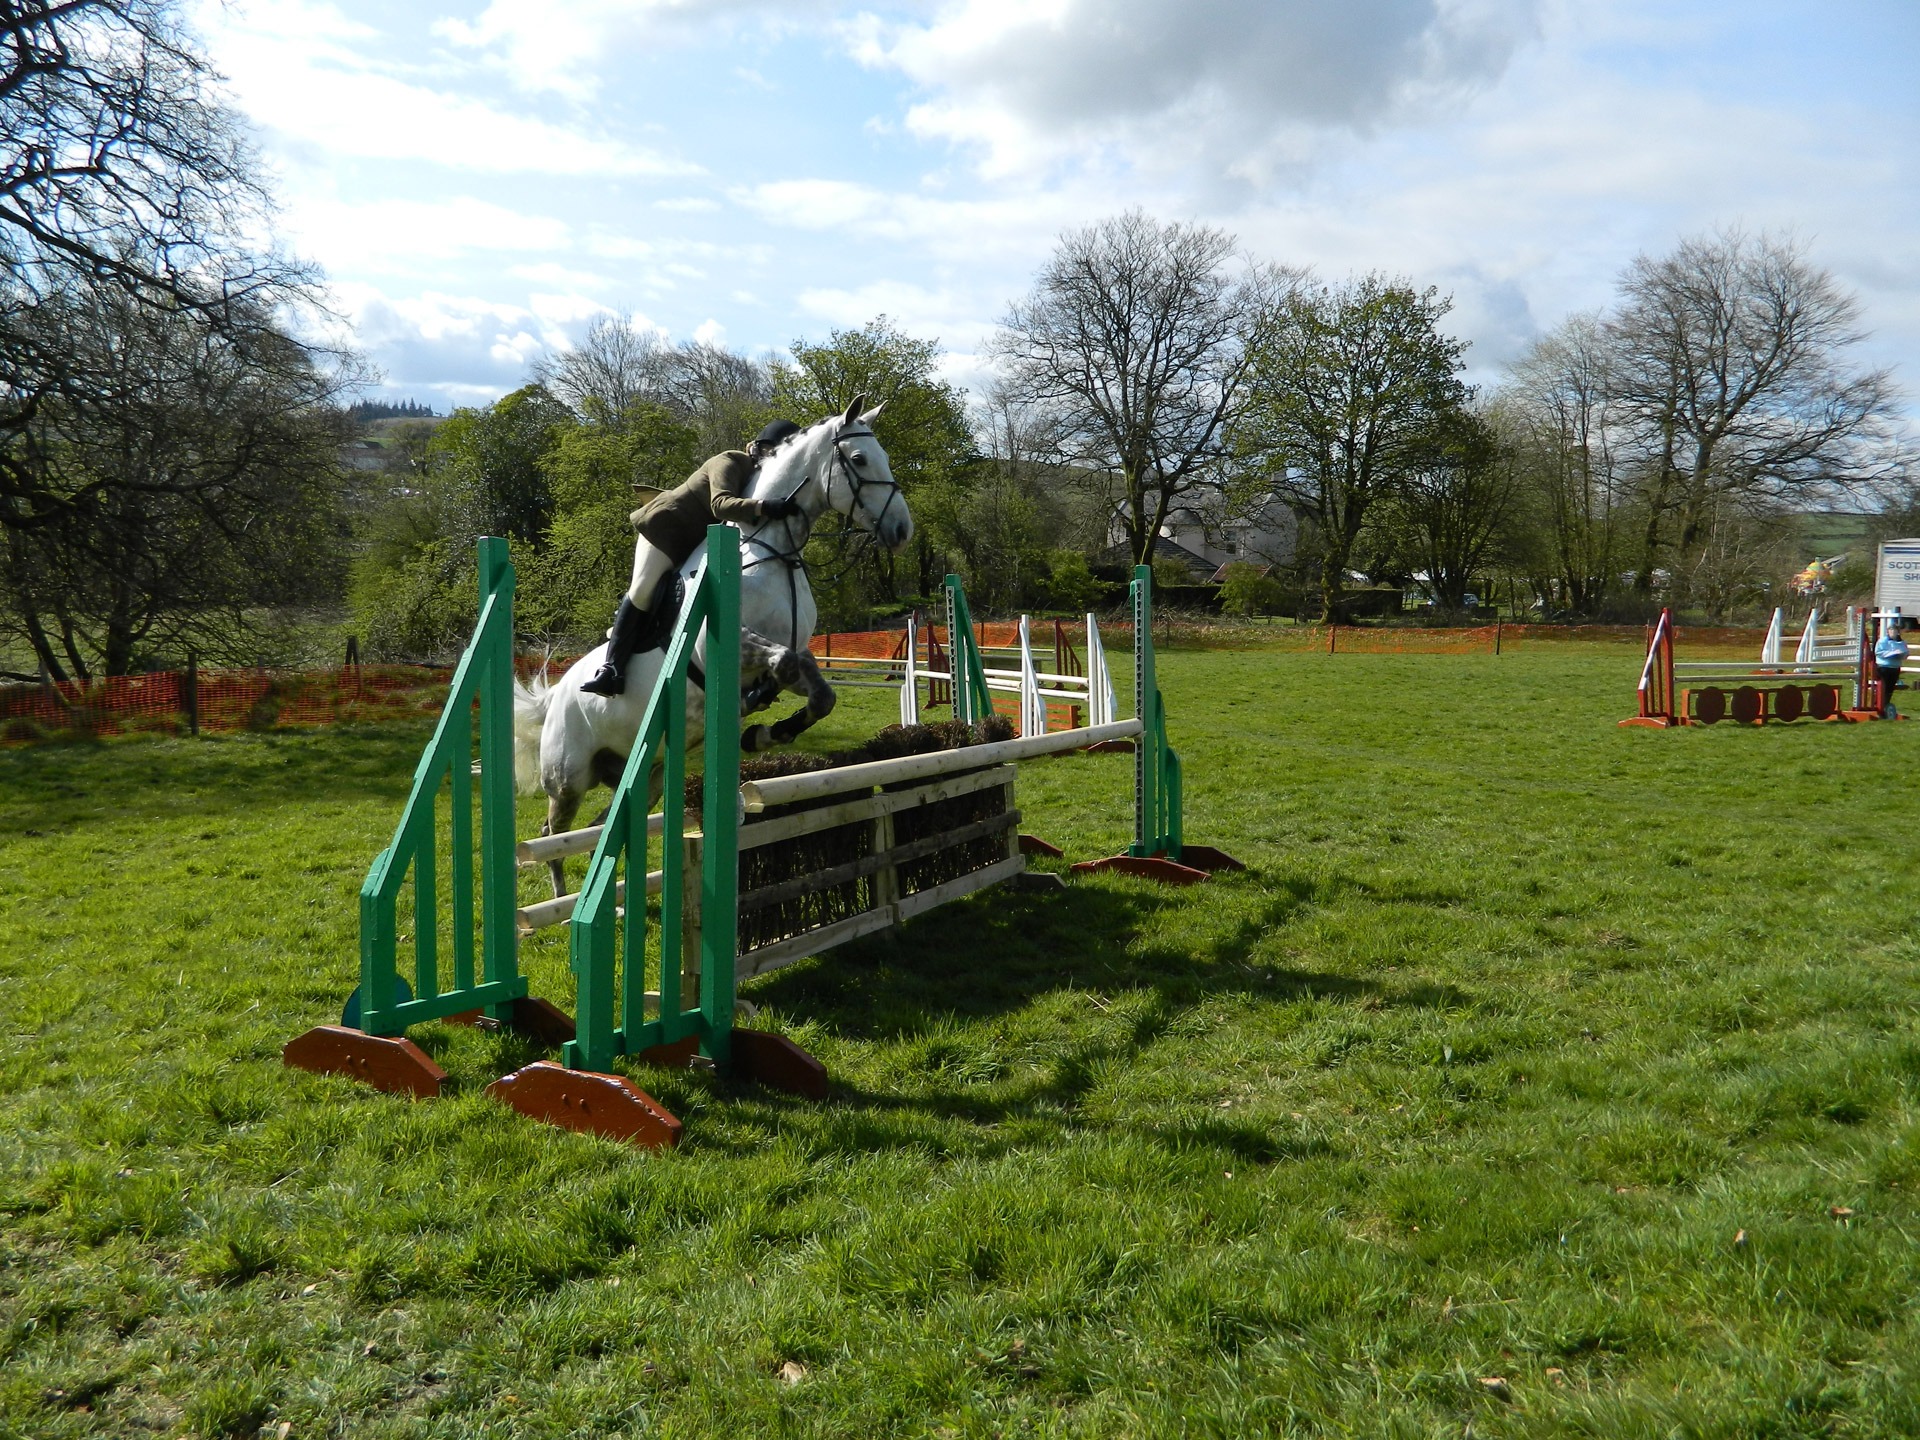
grass, outdoor, field, lawn, animal, jumping, rider, rural, show, pasture, livestock, ranch, horse, park, mammal, stallion, riding, horses, playground, domestic, domestic animals, farm animals, outdoor play equipment